Karl Lärka

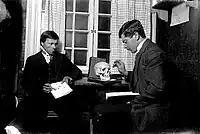
Karl Lärka and Johan Öhman at the folk high school of Brunnsvik, 1915. Photo: Karl Lärka/Mora Bygdearkiv.

Karl Lärka's photographs are characterized by his concern to document a disappearing culture. People, animals, and buildings are portrayed in their own context. The people cultivate the land, work in the forest, build houses, wash clothes, cook, or pose with working horses. He describes weddings, people, interiors, transhumance, and village streets with a great sense of feeling for composition and quality.